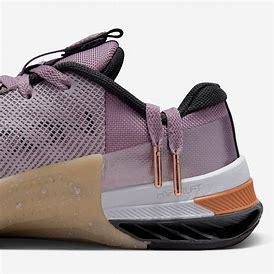
Brand: Nike
Model: Metcon 8